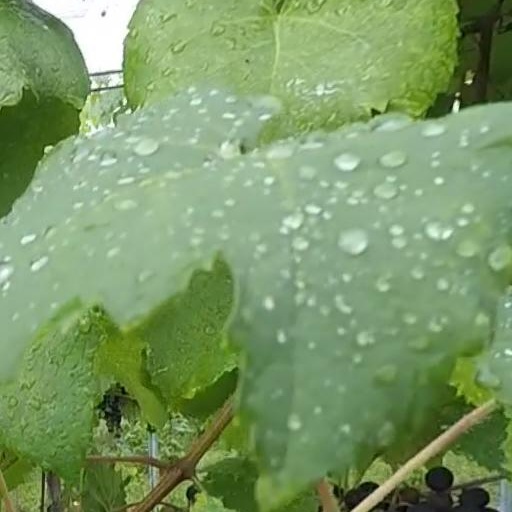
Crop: grape